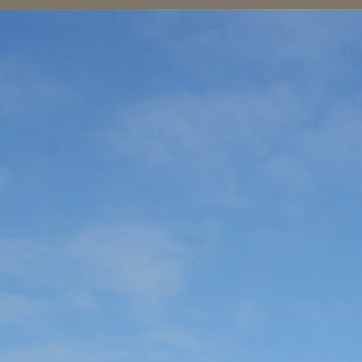
Material: sky